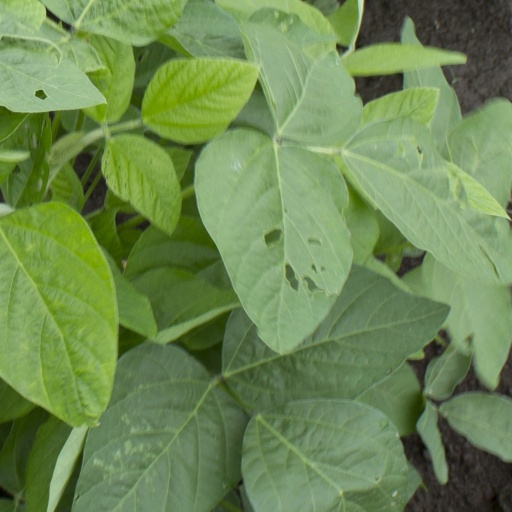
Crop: soybean